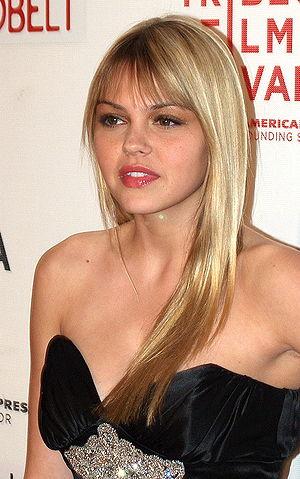
Aimee Richelle Teegarden, née le 10 octobre 1989 à Downey en Californie, est une actrice, ancienne mannequin et productrice américaine.